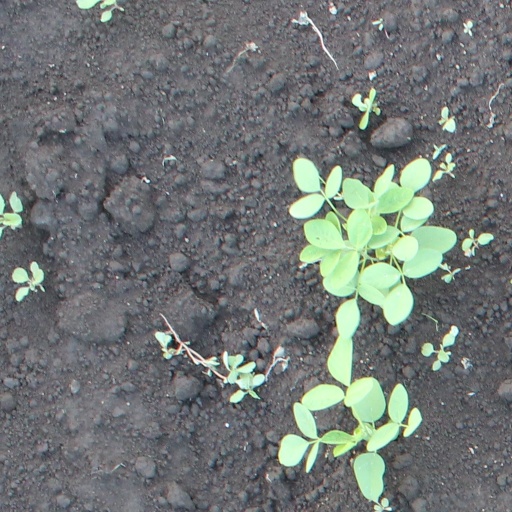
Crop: soybean